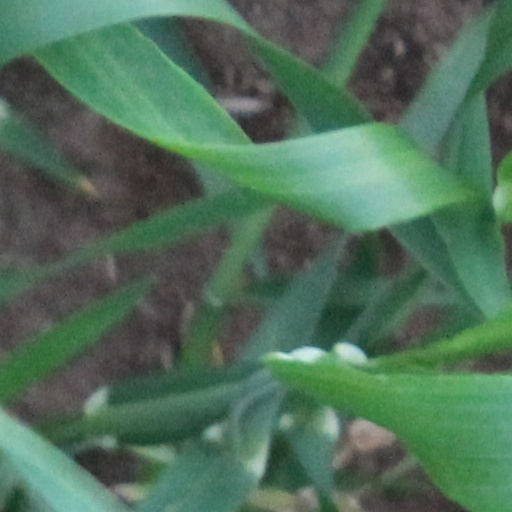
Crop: wheat